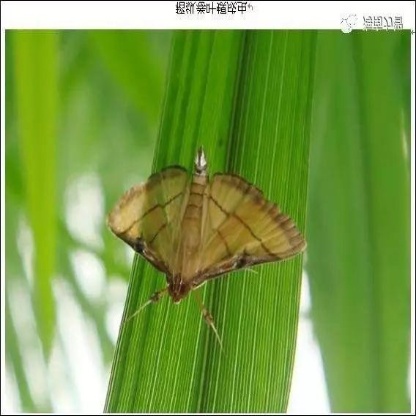
Nhãn: Sâu cuốn lá nhỏ ( Rice leaf folder)